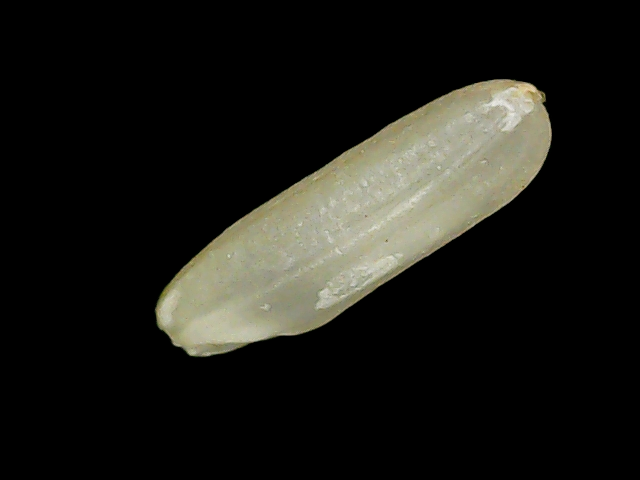
Rice variety: Binadhan21